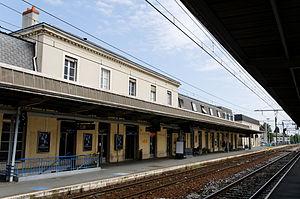
Gare de Châteauroux, Indre, France
La gare de Châteauroux est une gare ferroviaire française des lignes des Aubrais - Orléans à Montauban-Ville-Bourbon et de Joué-lès-Tours à Châteauroux, située sur le territoire de la commune de Châteauroux, dans le département de l'Indre, en région Centre-Val de Loire.